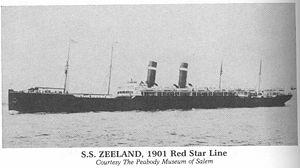
Le Zeeland est un paquebot de la Red Star Line, arborant durant sa carrière tantôt le pavillon belge, tantôt le pavillon britannique. Construit par les chantiers John Brown & Company, il est mis en service en 1901, précédé par un sister-ship, le Vaderland. Il sert durant neuf ans sur la ligne d'Anvers à New York. En 1910, il est prêté à la White Star Line, les deux compagnies appartenant au même trust, afin de remplacer temporairement le Republic, coulé l'année précédente. Il retrouve son service d'origine dès septembre 1911.